History of Saint Kitts and Nevis

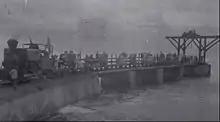
St. Kitts 'Sugar Train' in 1912

Upon gaining control of the whole island in 1713, the British soon moved the island's capital to the town of Basseterre in 1727, and St Kitts quickly took off as a leader in sugar production in the Caribbean. Whilst conditions on St Kitts improved, Nevis was seeing a decline. The years of monocrop cultivation, as well as heavy amounts of soil erosion due to the high slope grade on the island, caused its sugar production to continuously decrease.